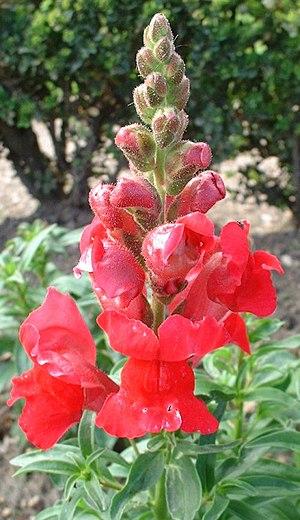
Antirrhinum majus 'Sonnet Carmine', cultivar de muflier, esplanade Milne-Edwards, Jardin des Plantes de Paris.
Le Grand Muflier, Muflier à grandes fleurs, Gueule-de-loup ou Gueule-de-lion est une plante herbacée ou arbustive vivace de la famille des Scrofulariacées selon la classification classique ou des Plantaginacées selon la classification phylogénétique.